Angeles City National Trade School

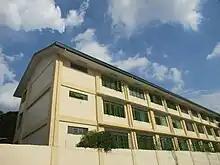
Facade

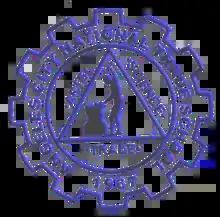
Angeles City National Trade School logo

Angeles City National Trade School is a school in Angeles City, Philippines. ACNTS provides technical-vocational education and training.